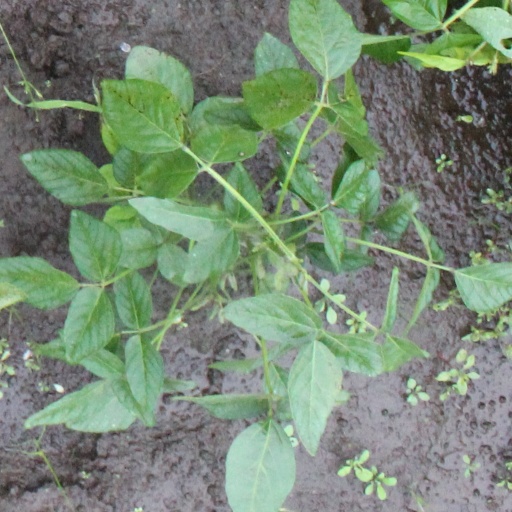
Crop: soybean